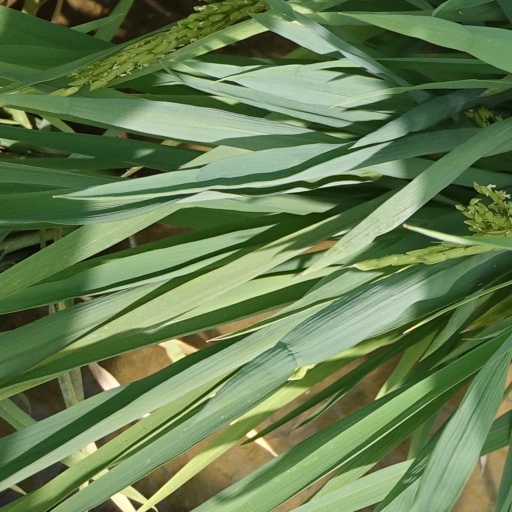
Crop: rice